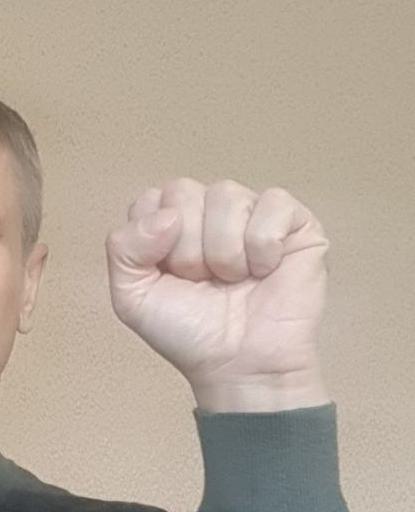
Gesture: fist